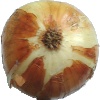
Label: Onion White 1